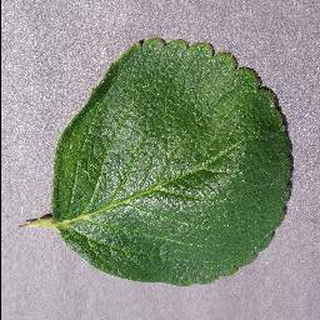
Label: healthy_strawberry